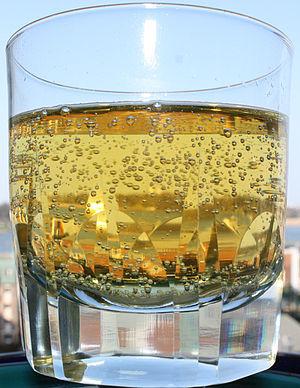
L'Apfelschorle, ou Apfelsaftschorle, est une boisson populaire en Allemagne. Elle est composée d'un mélange d'eau minérale gazeuse et de jus de pomme. Plus généralement, cette boisson peut être un mélange d'eau gazeuse et de n'importe quel jus de fruit ; on parle alors de Fruchtsaftschorle.